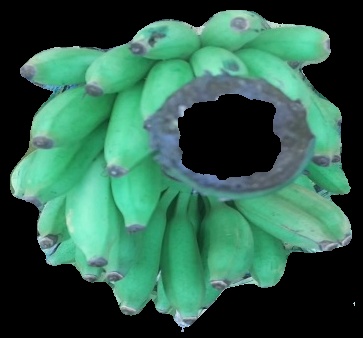
Variety: elakki-bale
Grade: grade1